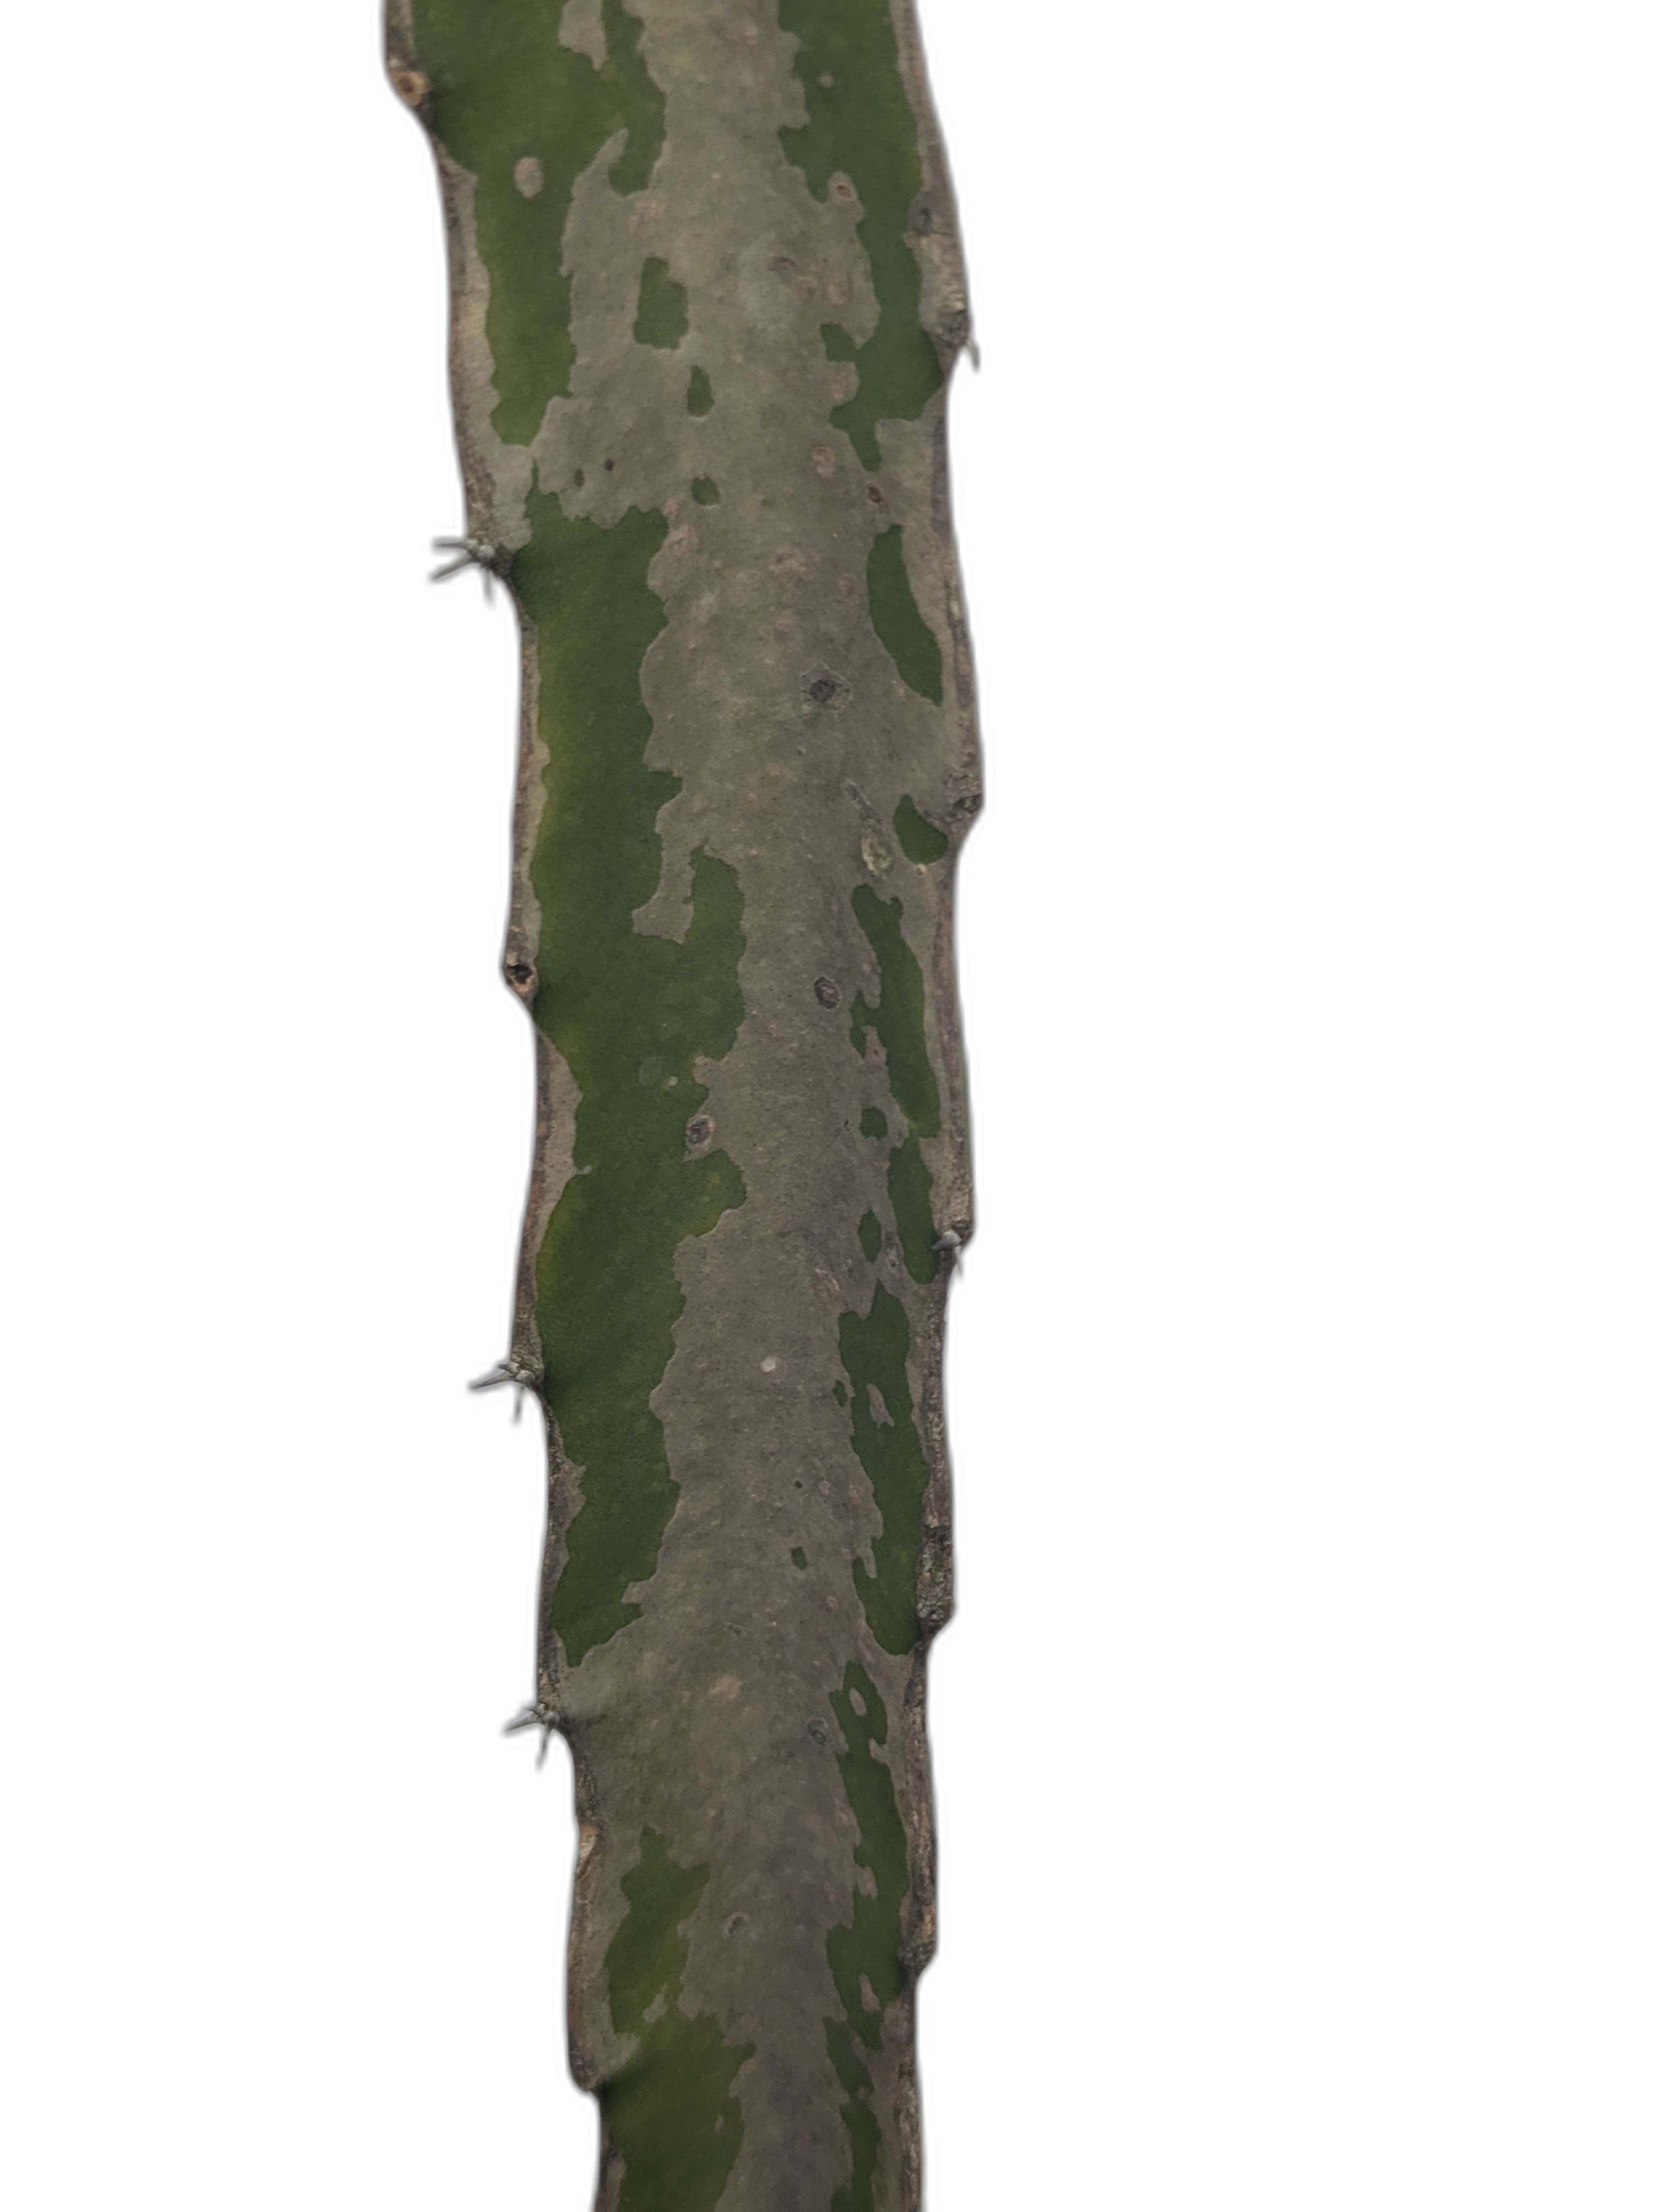
Label: Bad leaf